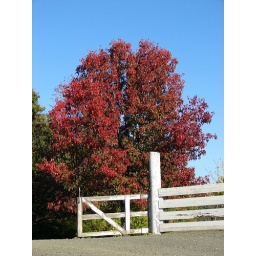
This tree is a blazing scarlet in Fall and snow white in Spring